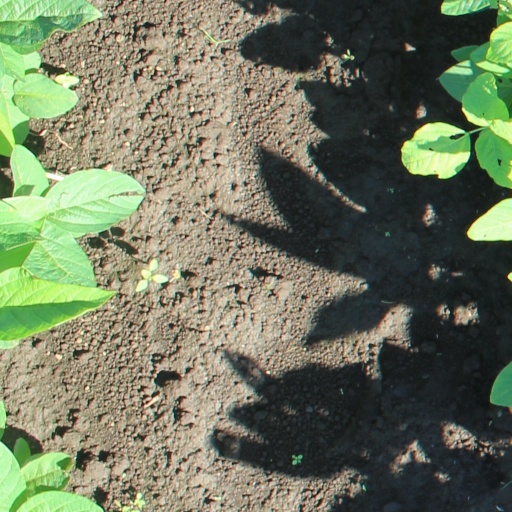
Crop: soybean